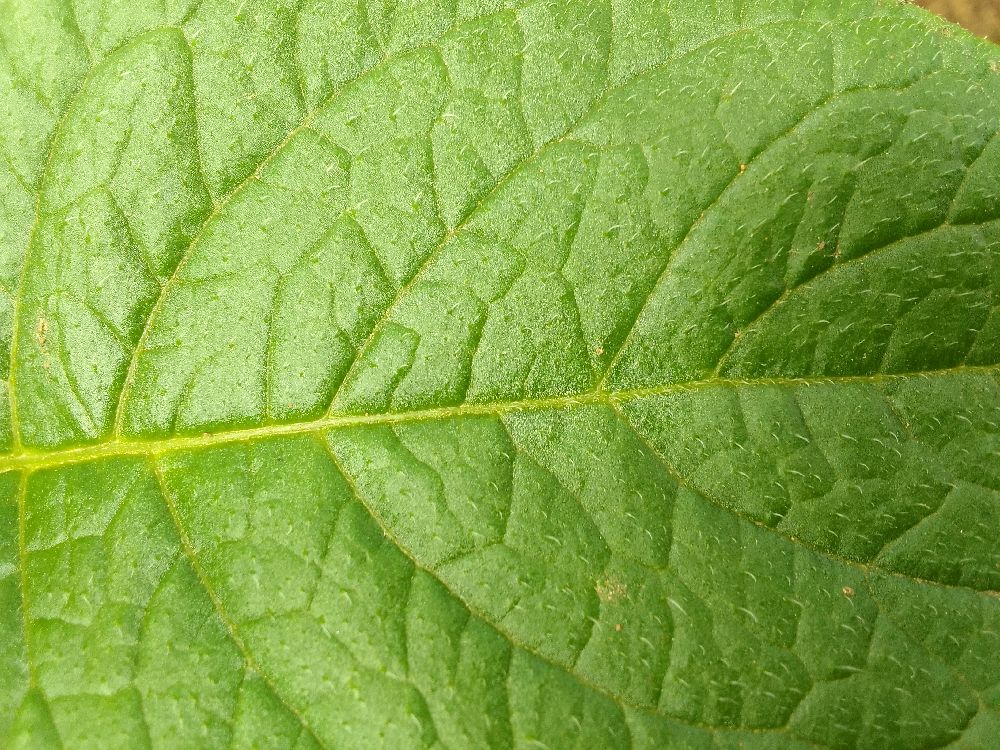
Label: Healthy